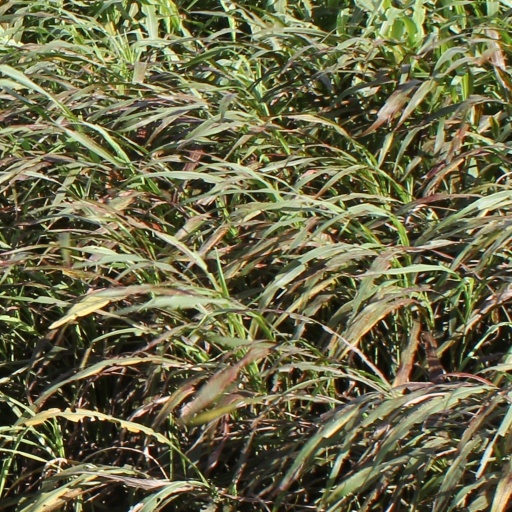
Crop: sorghum